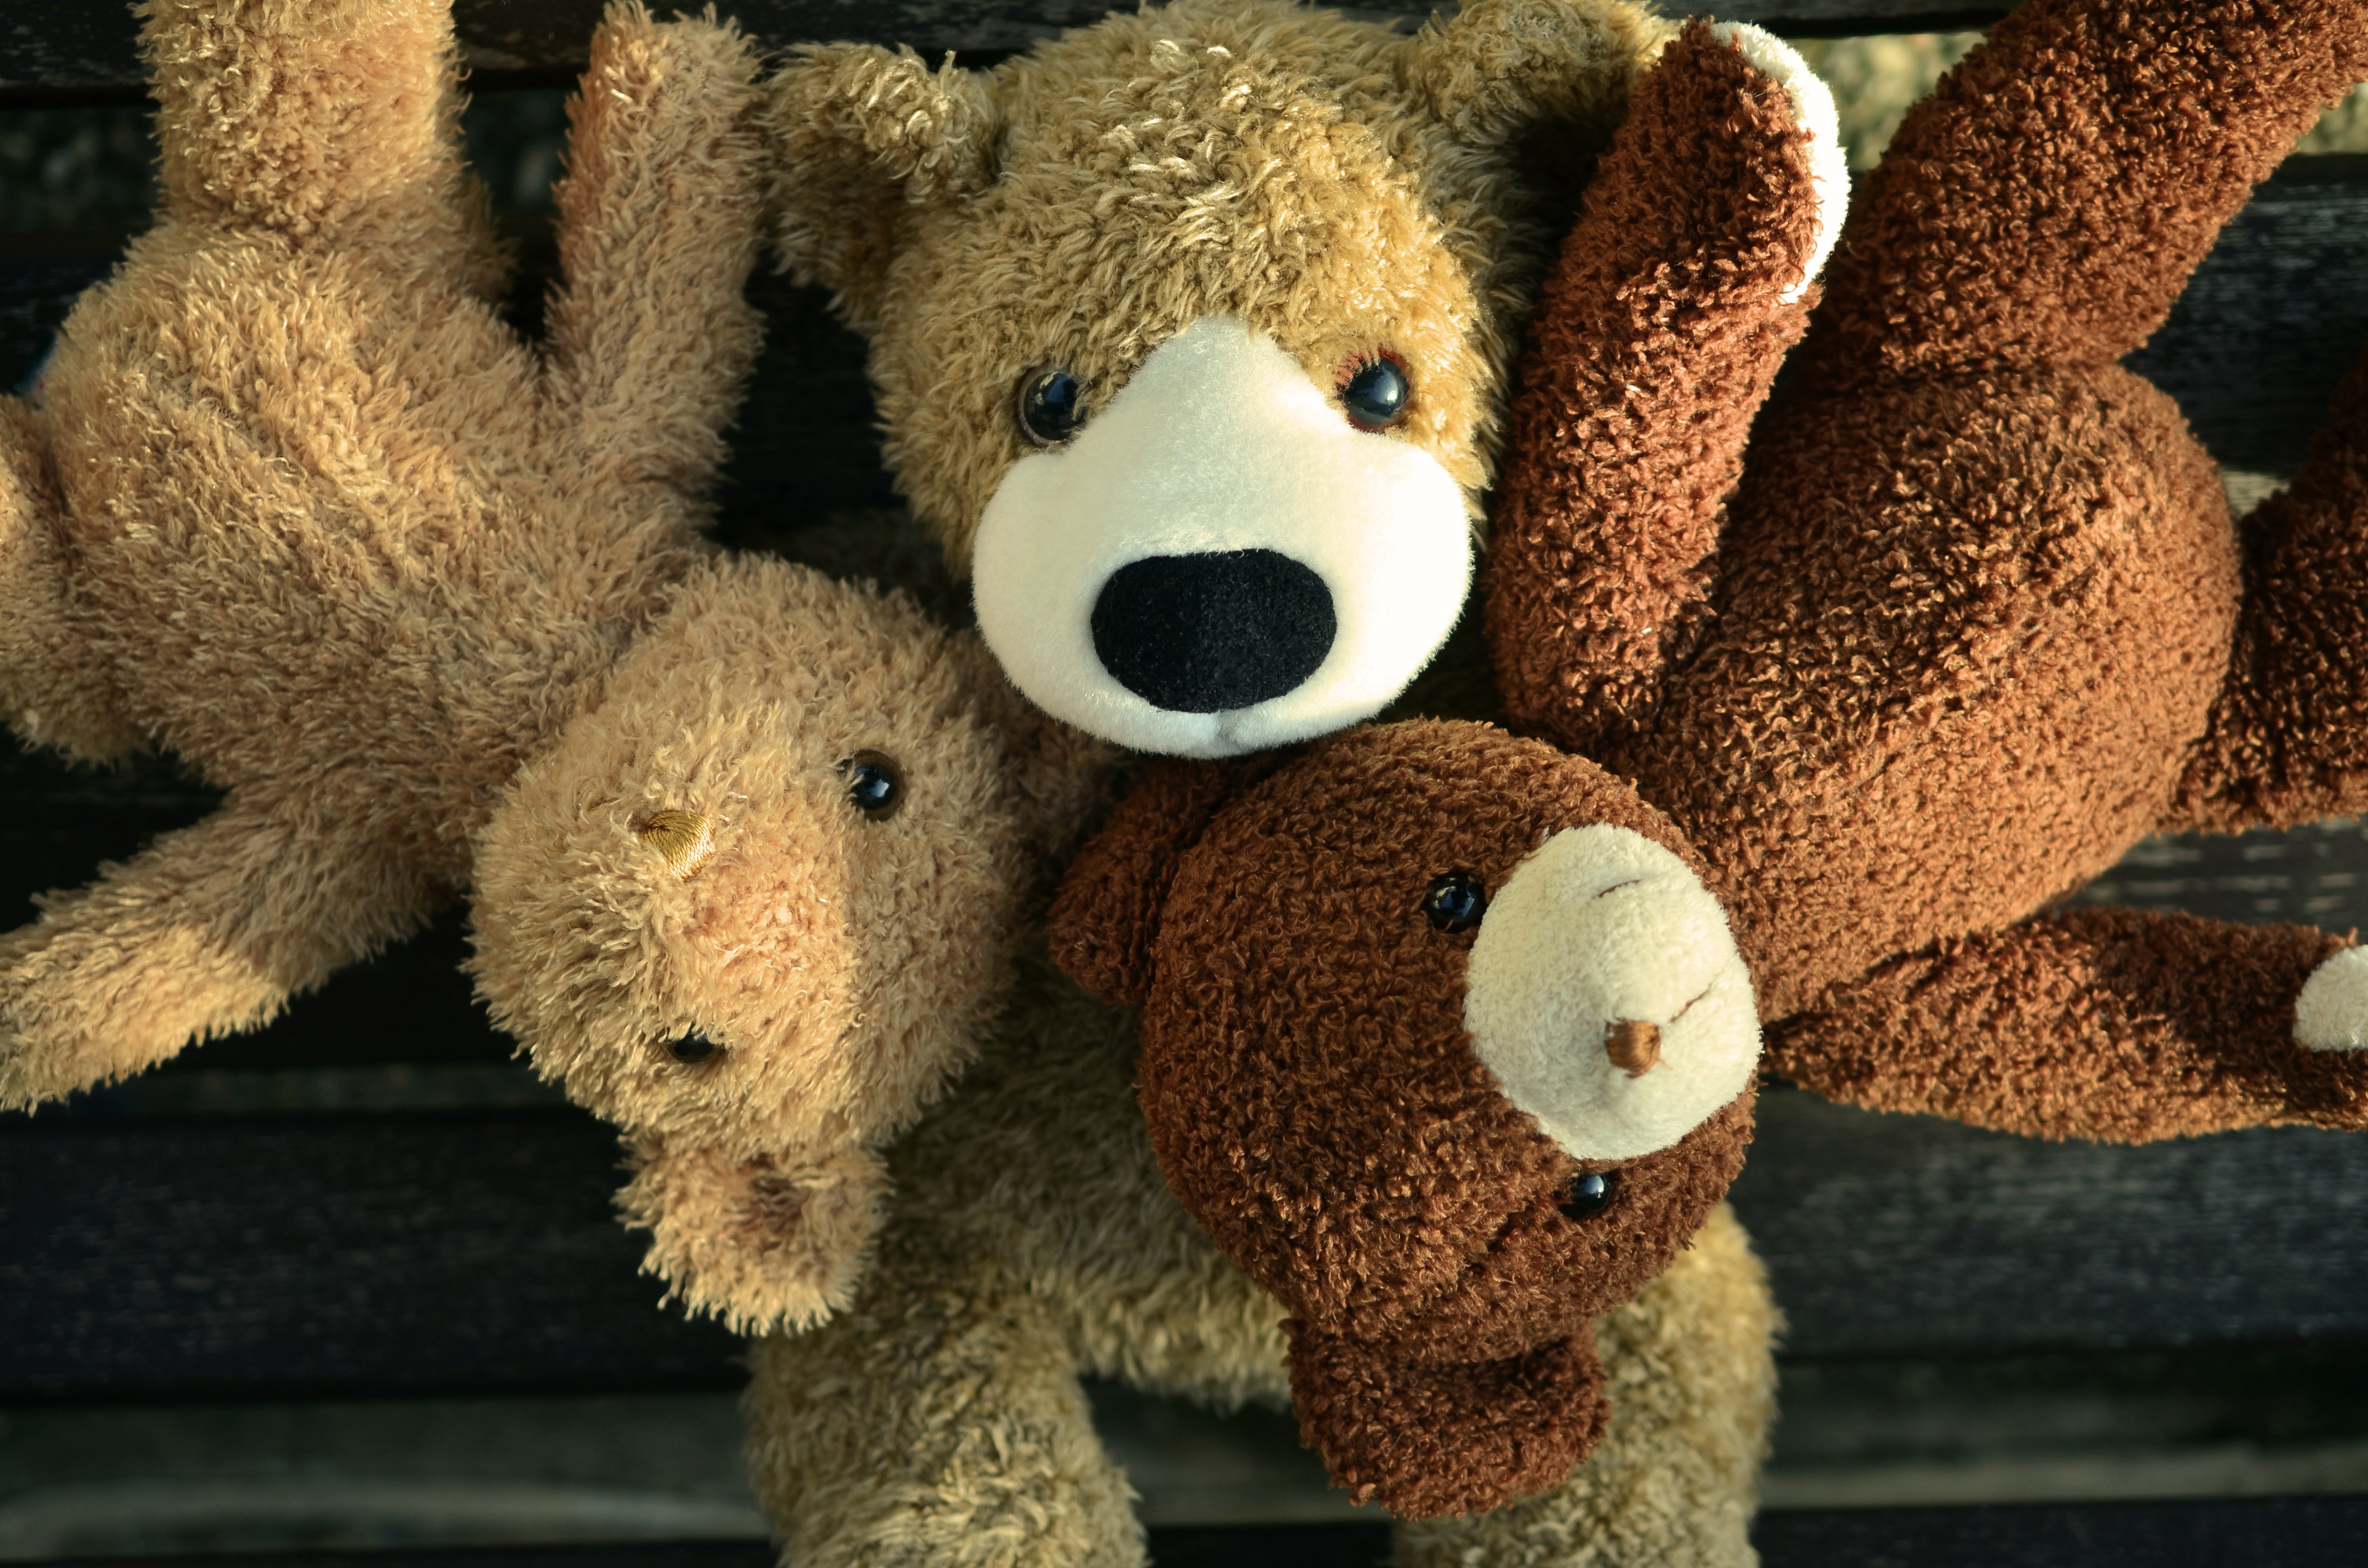
group, bear, fluffy, mammal, friendship, toy, teddy bear, textile, fun, friends, toys, bears, plush, stuffed animal, cuddly, friendly, teddy, snuggle, light brown, soft toy, teddy bears, stuffed animals, stuffed toy, friends 4 ever